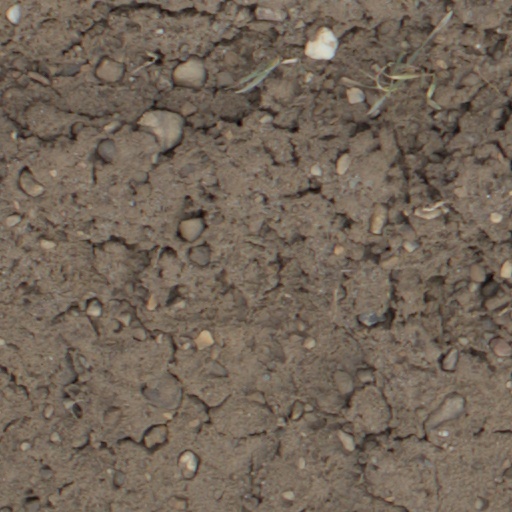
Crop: wheat